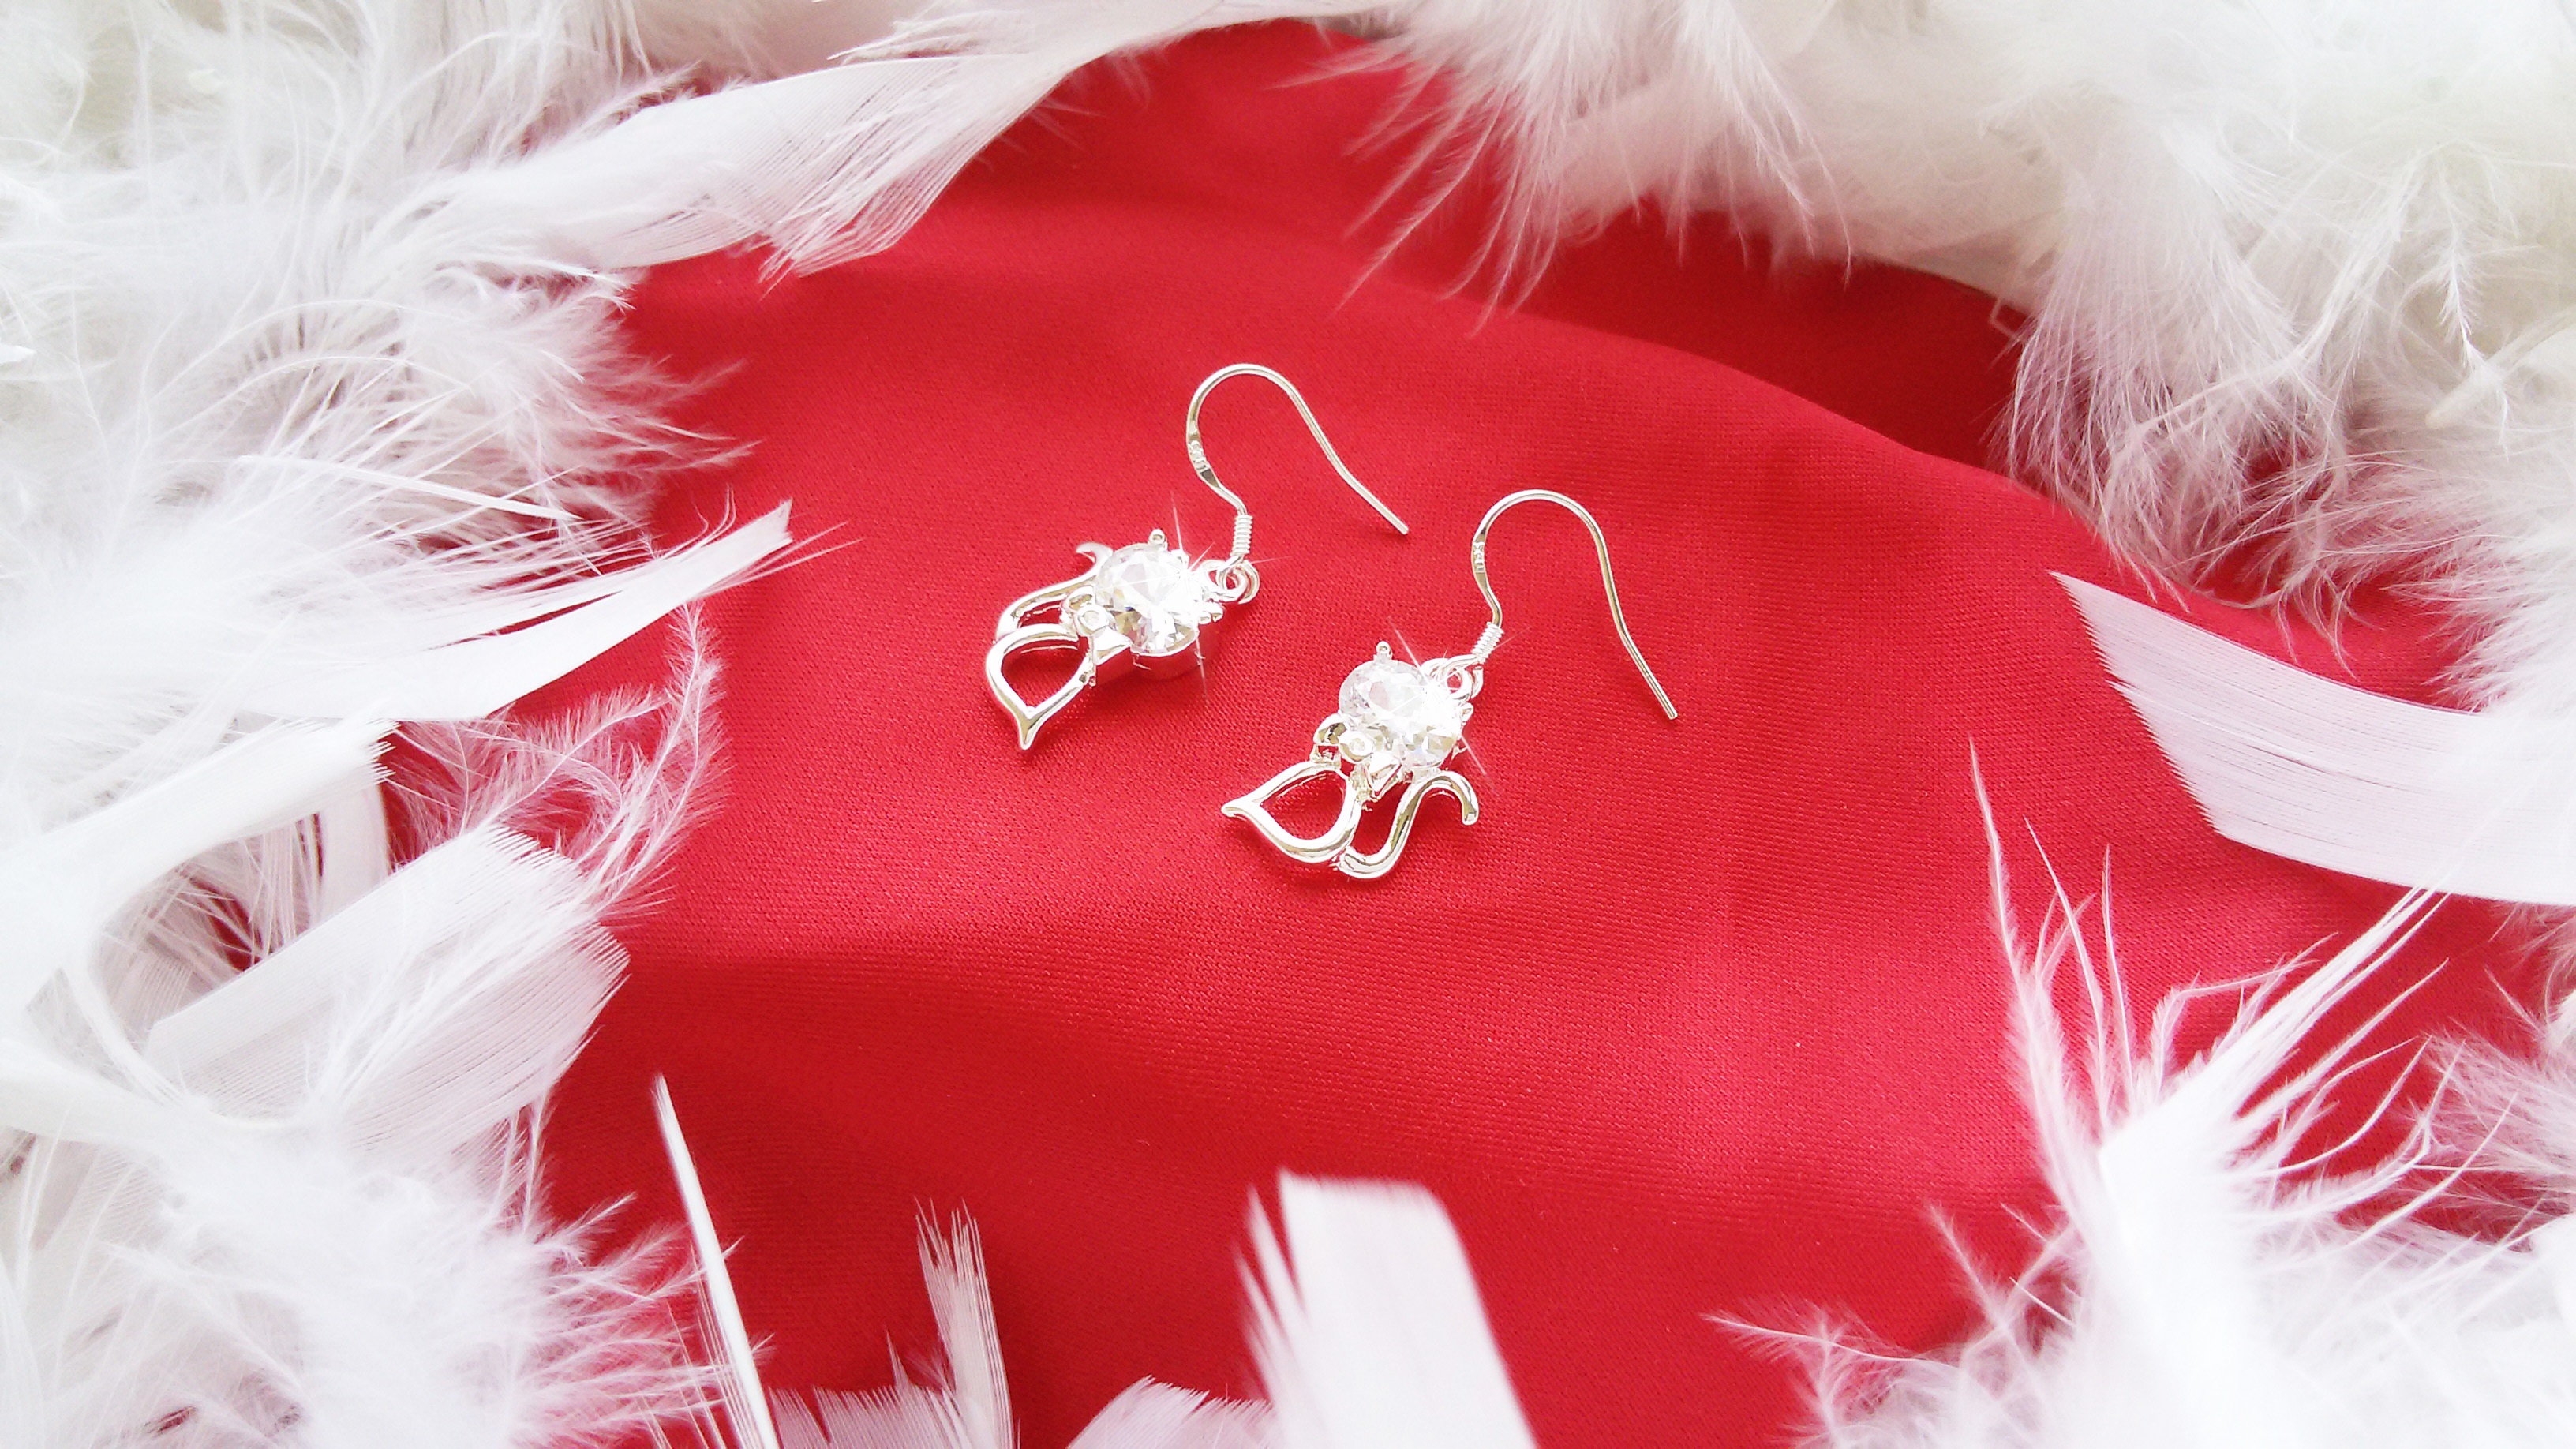
wing, white, red, pink, feather, jewelry, cats, earrings, crystal, santa claus, fashion accessory